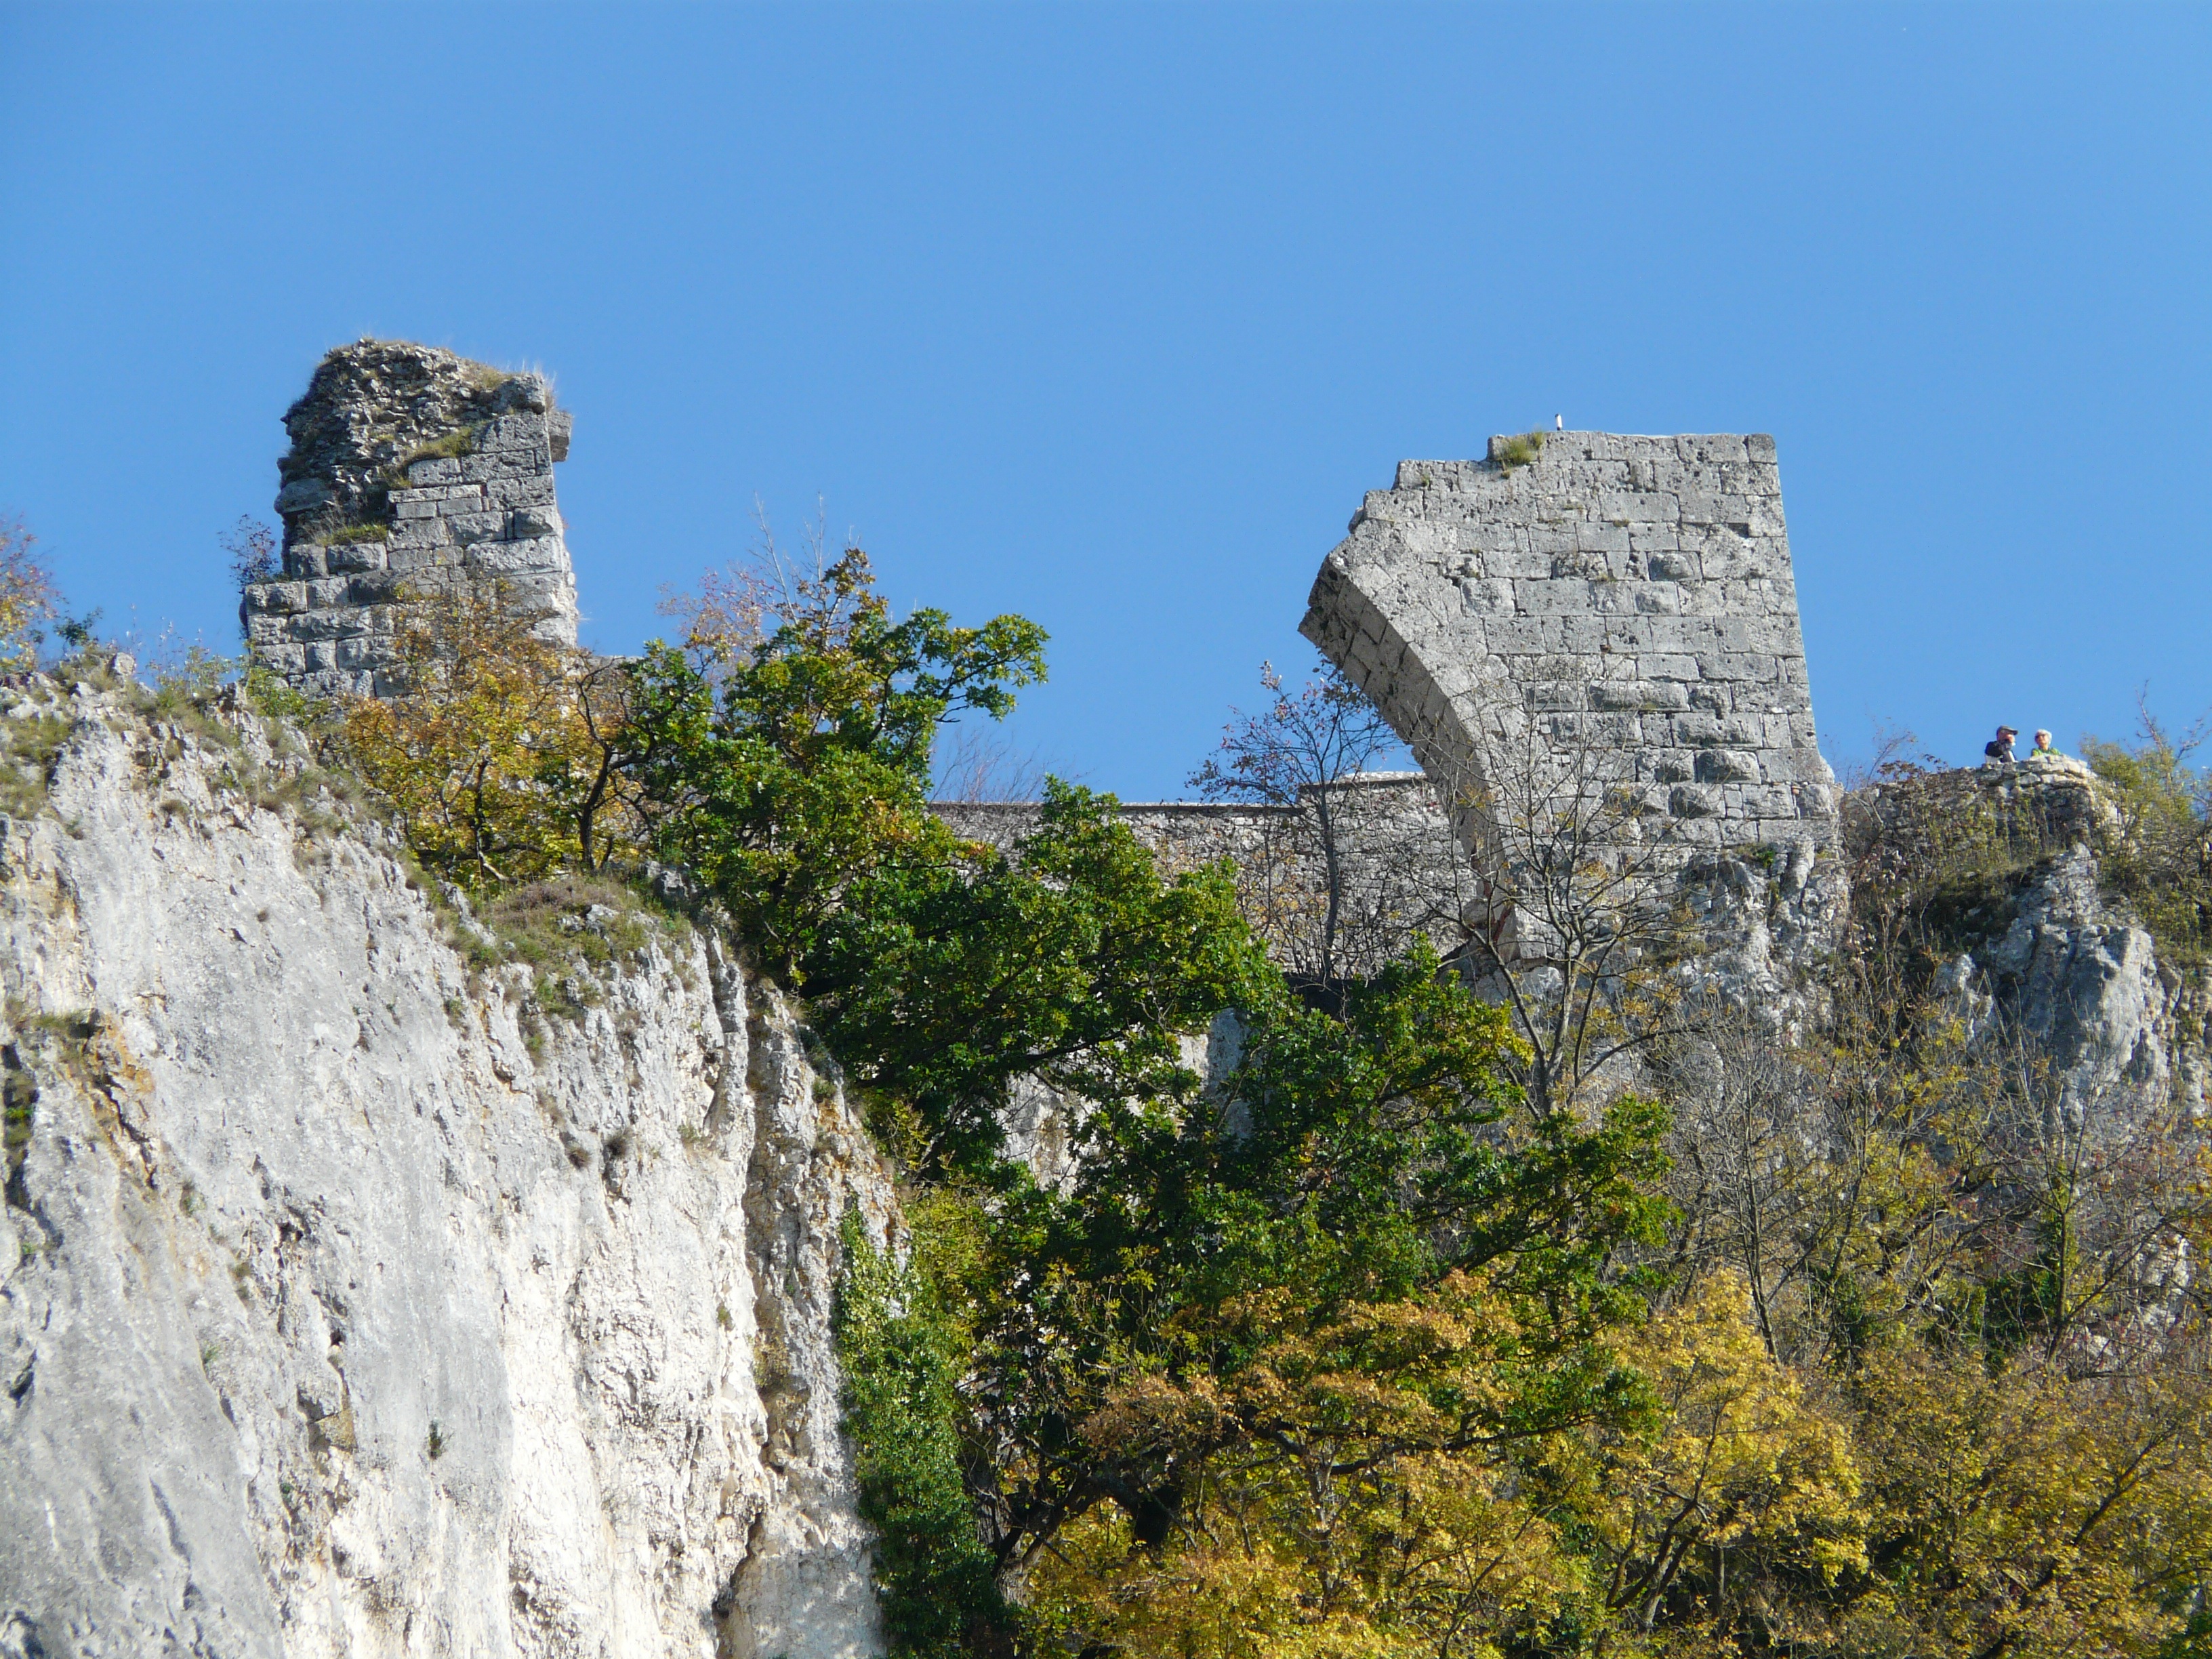
rock, building, chateau, formation, cliff, castle, landmark, fortification, ruin, tourism, terrain, geology, ruins, monastery, archaeological site, unesco world heritage site, collapsed, burgruine, baden wurttemberg, historic site, height burg, ancient history, alb donau circle, blaubeuren, castle ruin, ruin hohengerhausen, rusenschloss, gerhausen, torborgen